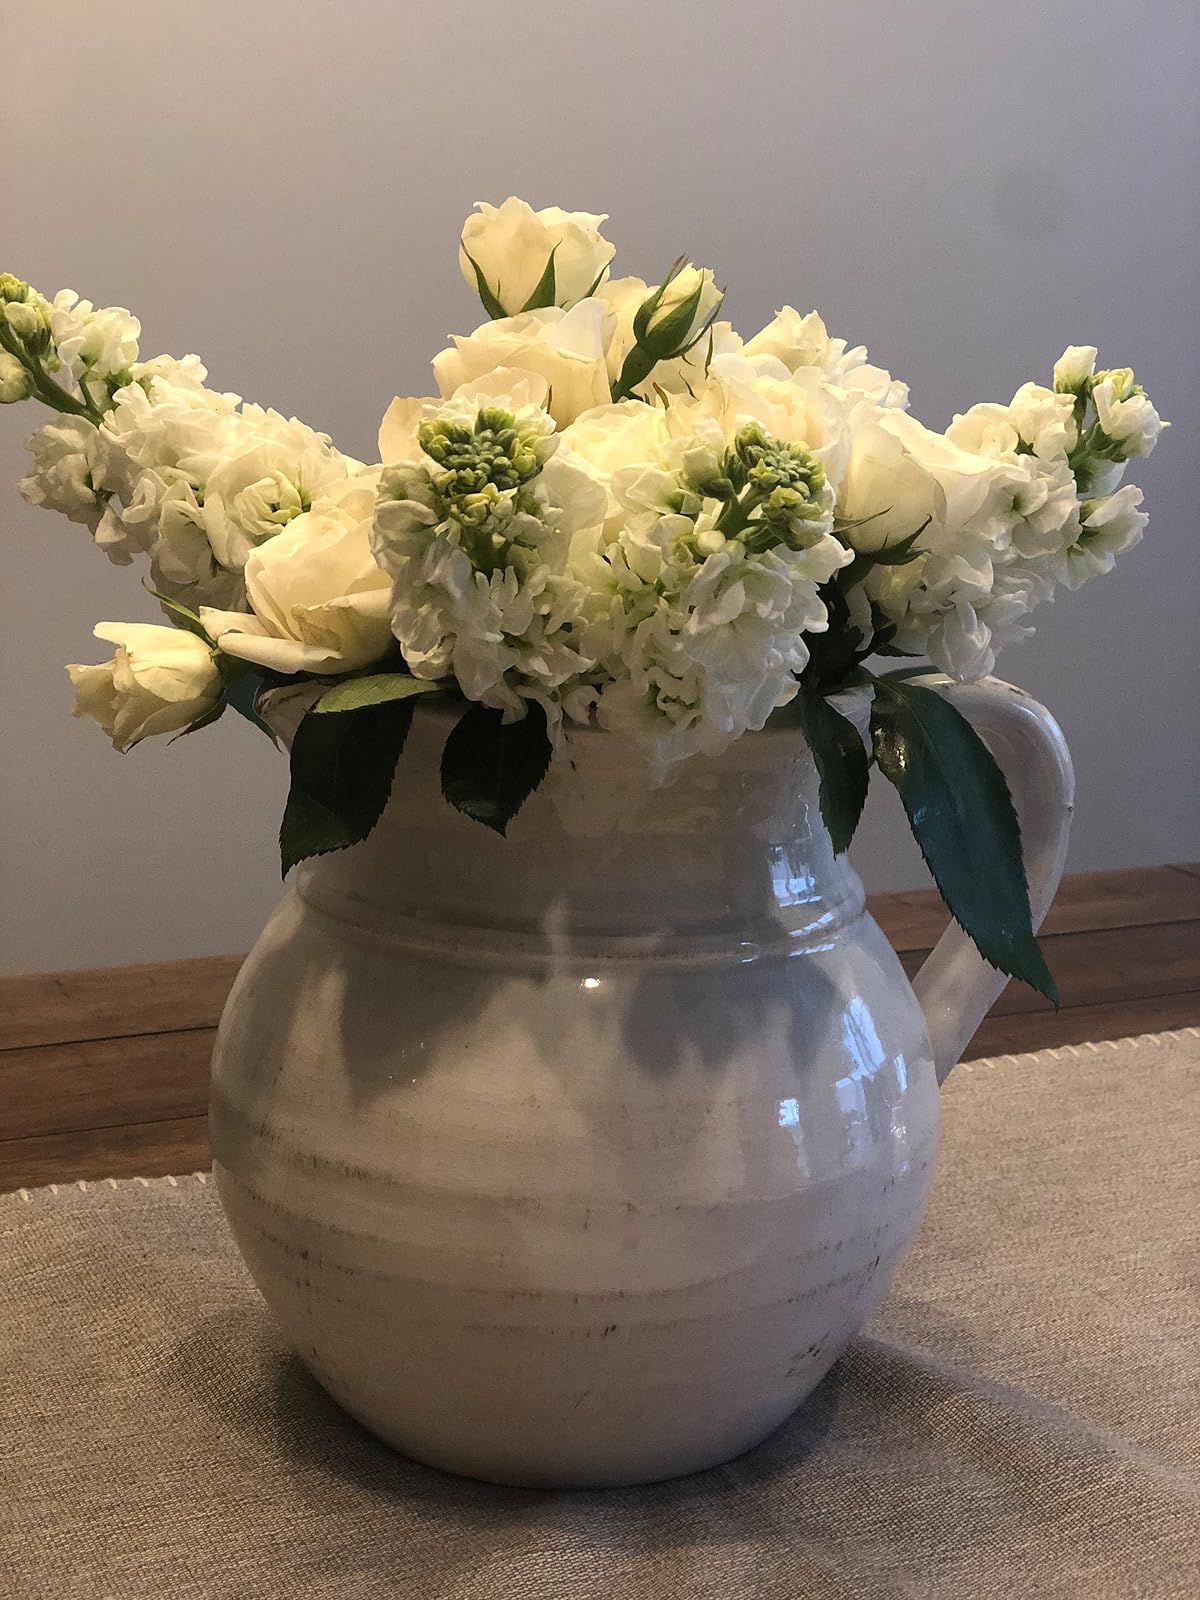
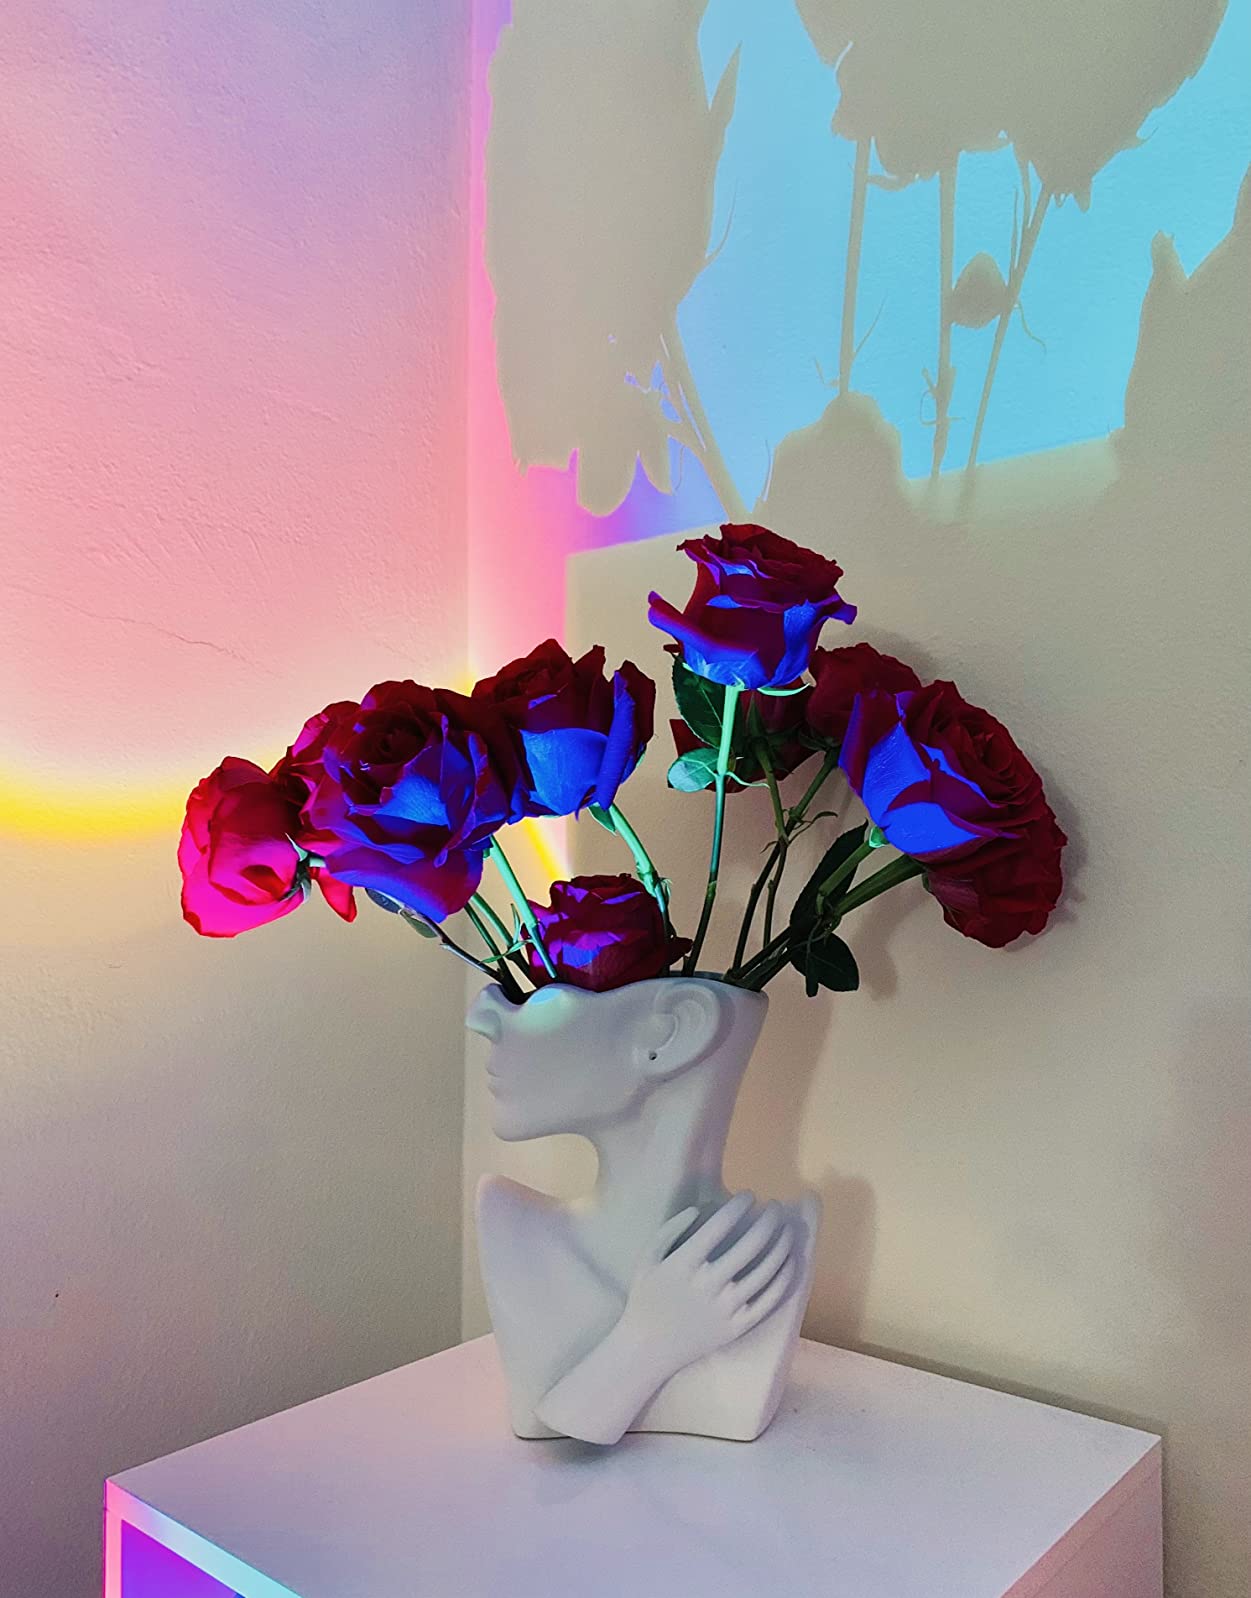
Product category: vase
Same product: no